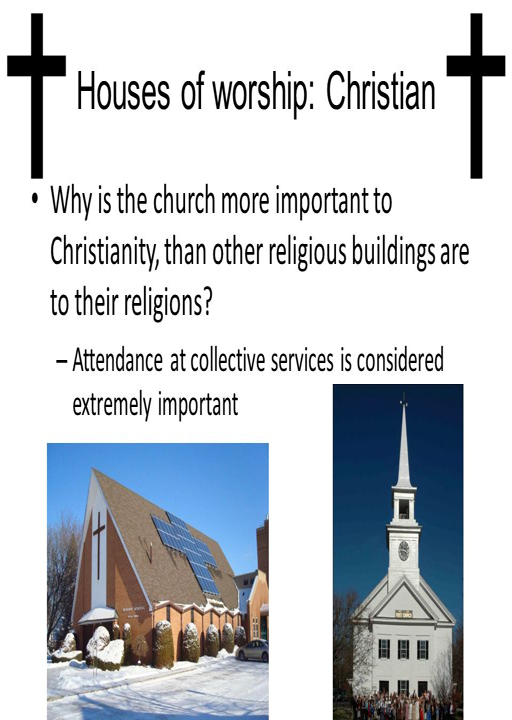
houses of worship : religion is the church more important to religion , than other religious buildings are to their religions .